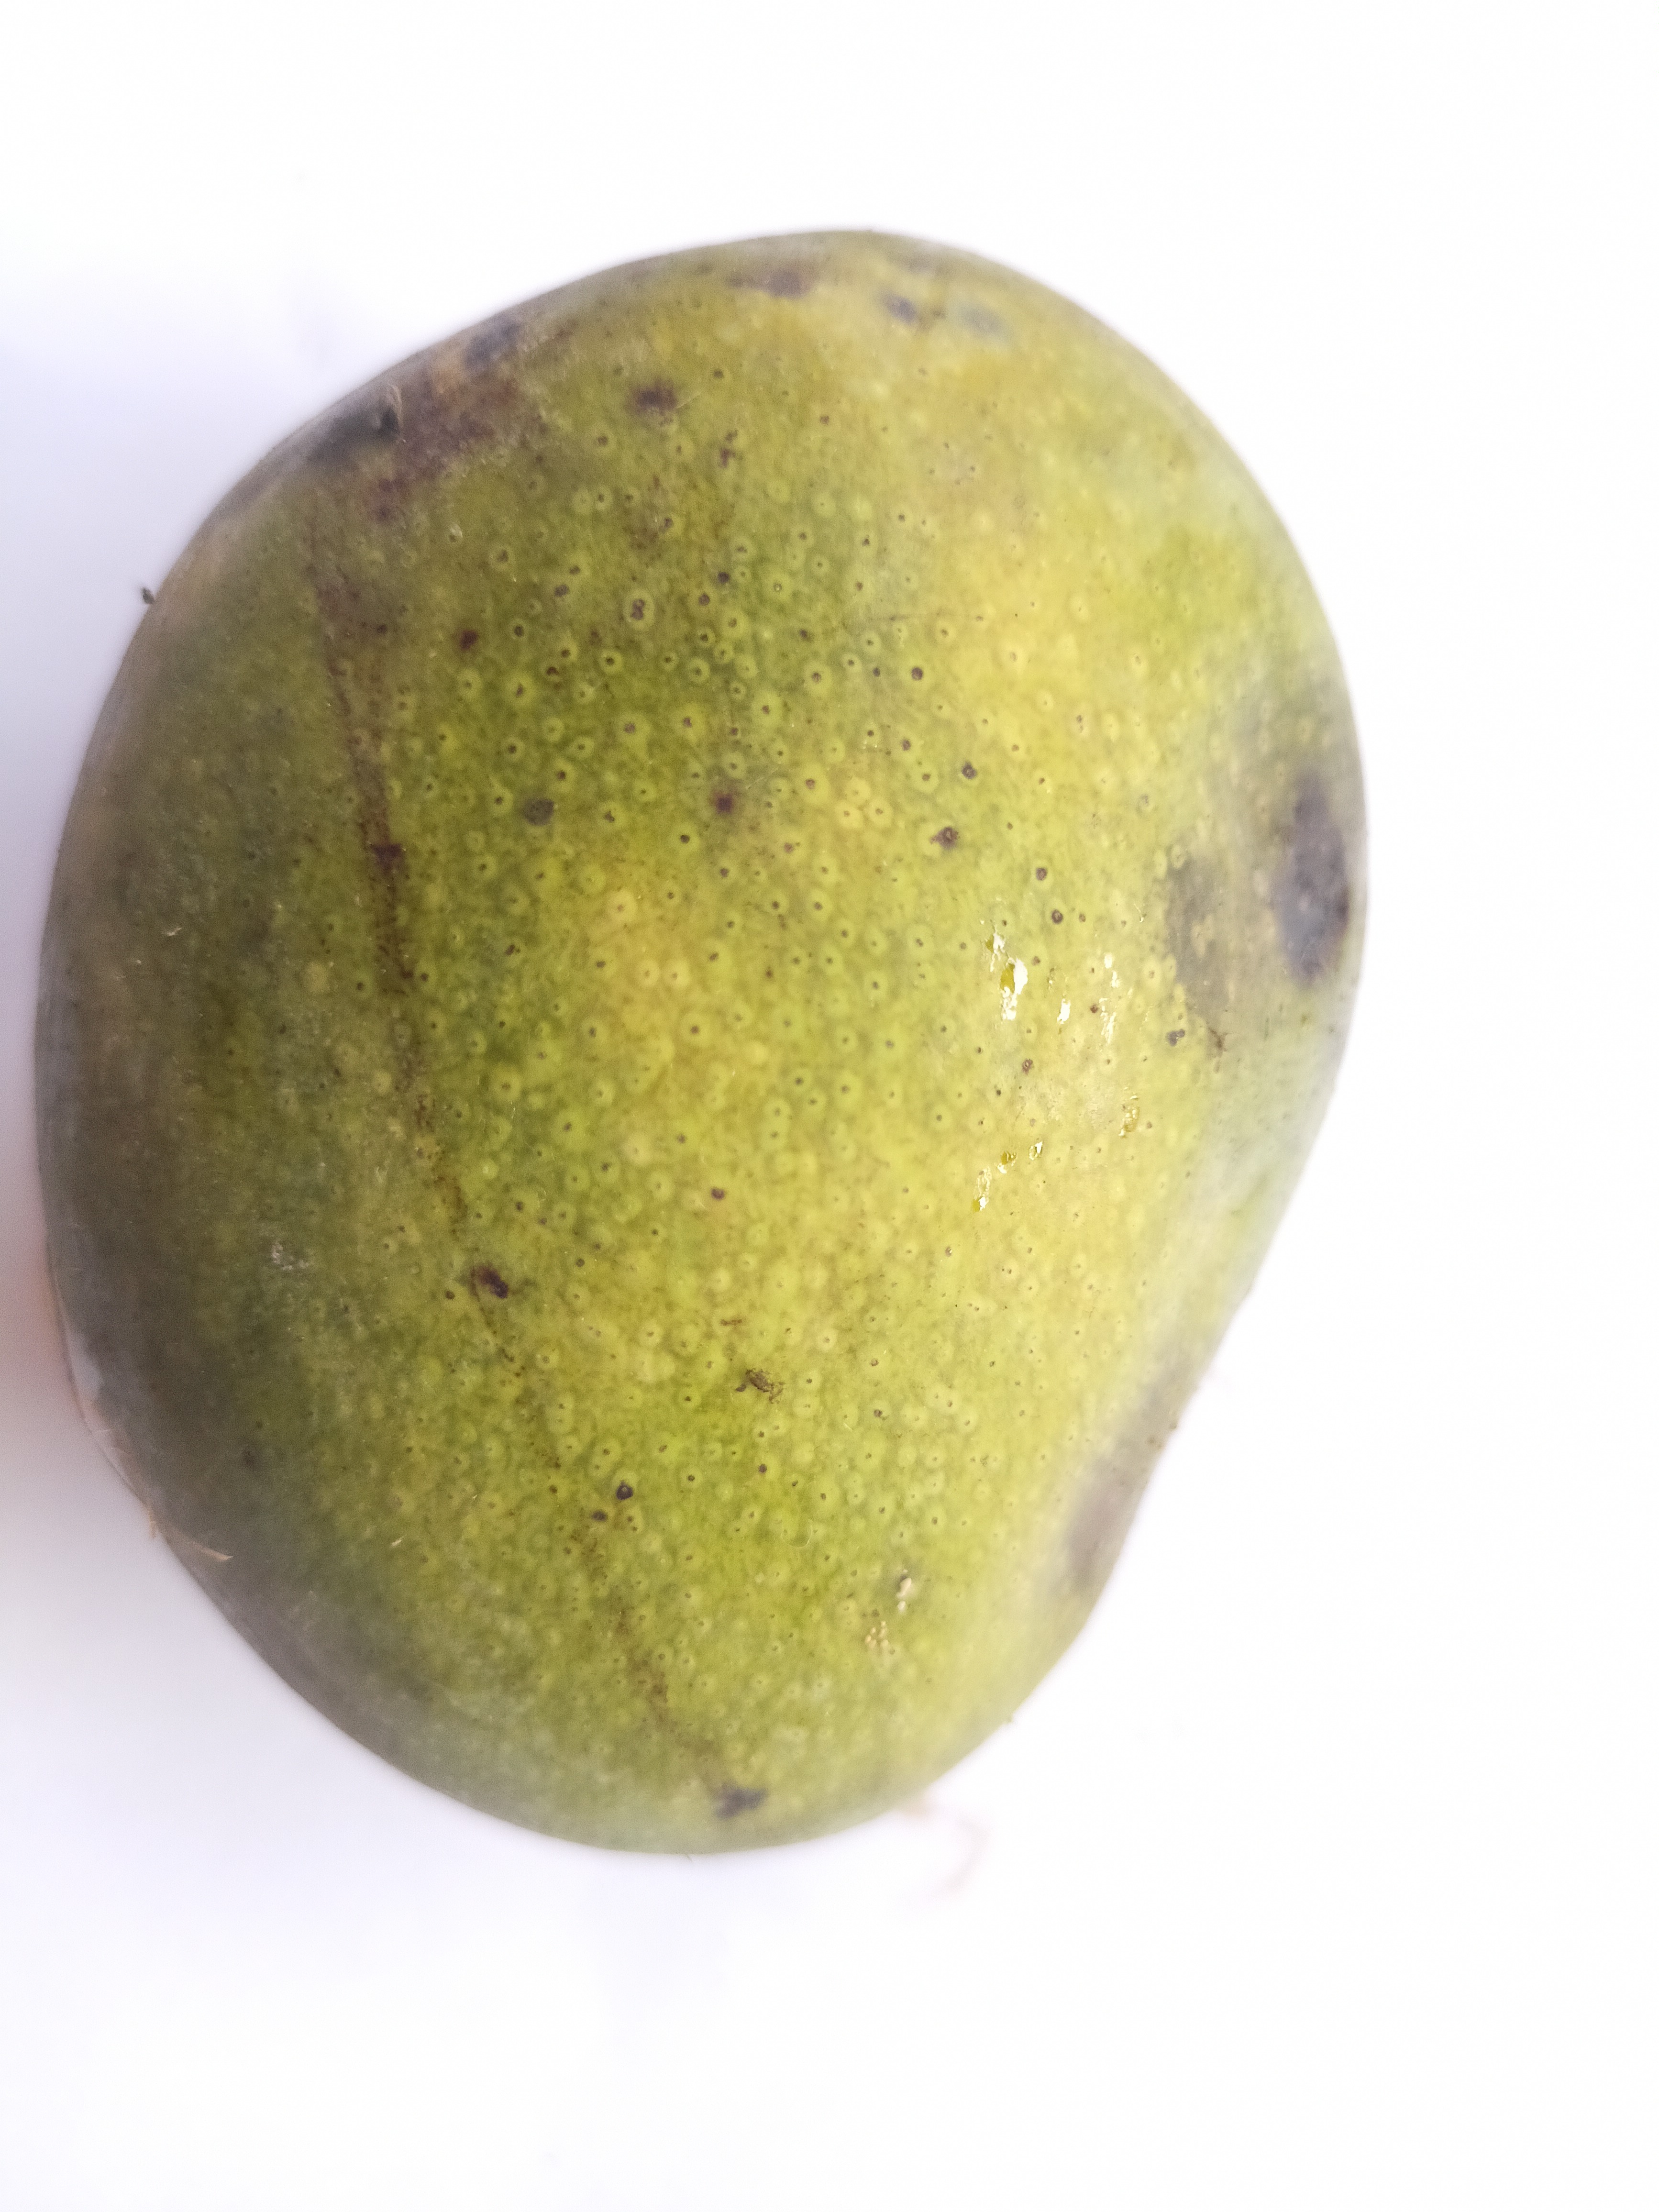
Mango variety: Khrishapat